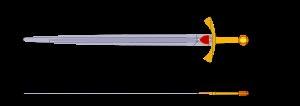
Szczerbiec est le nom d’une épée de couronnement des rois de Pologne.